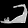
Label: Sandal